Answer in natural language. Consider the 3D positions of the objects in the scene and not just the 2D positions in the image. Is the centerpoint of  black colour tv stand at a higher height than brown burgundy leather sofa? Choose between the following options: yes or no
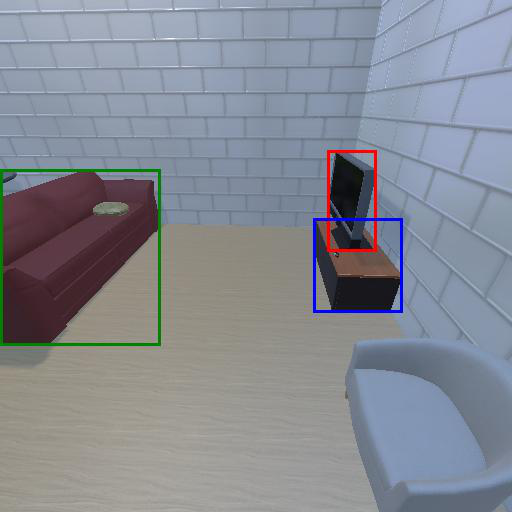
<answer>no</answer>